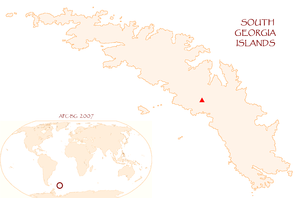
Le mont Paget est le plus haut sommet de Géorgie du Sud. Il fait partie de la chaîne d'Allardyce et culmine à 2 935 mètres d'altitude. C'est aussi le point culminant des territoires d'outre-mer du Royaume-Uni. Néanmoins, un sommet encore plus élevé, le mont Jackson, se trouve dans les revendications du Territoire antarctique britannique.